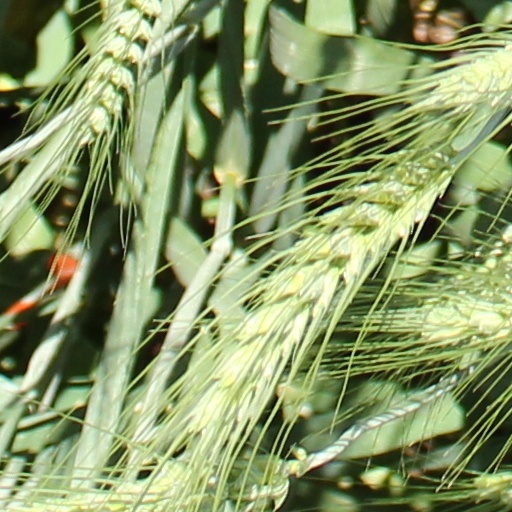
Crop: wheat